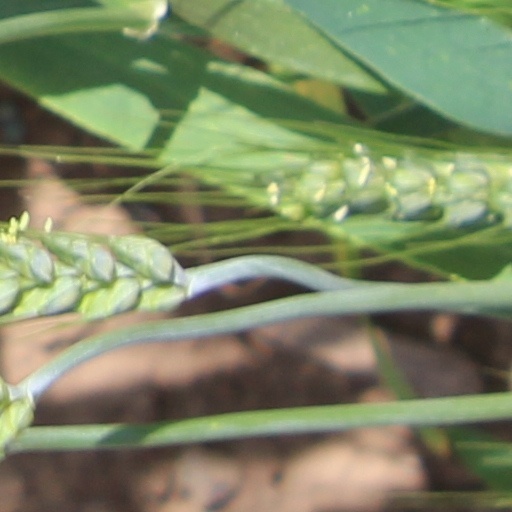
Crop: wheat